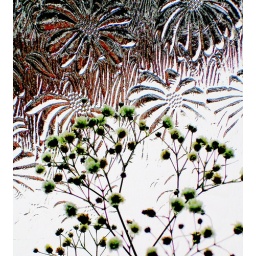
Gypsophillia against a frosted glass window with snow outside.